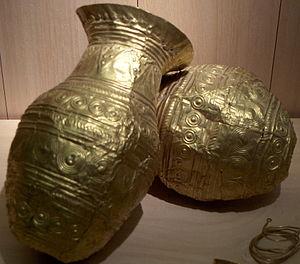
Vase, or, âge du bronze, 1600/1300 avant J.-C, provenance
Villeneuve-Saint-Vistre-et-Villevotte est une commune française, située dans le département de la Marne en région Grand Est.